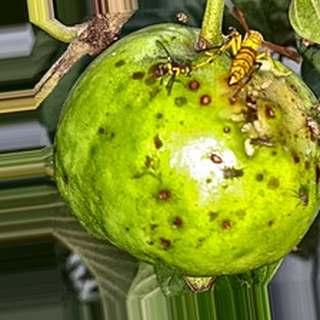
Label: guava_fruit_fly